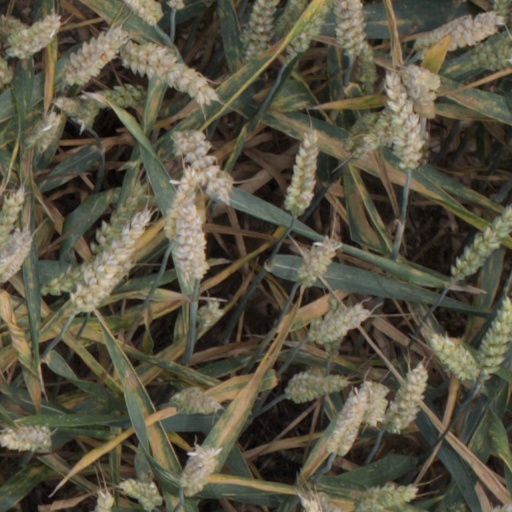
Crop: wheat